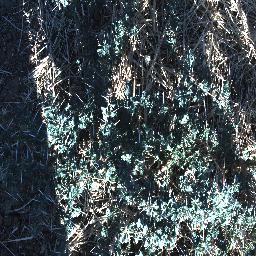
Label: prickly_acacia